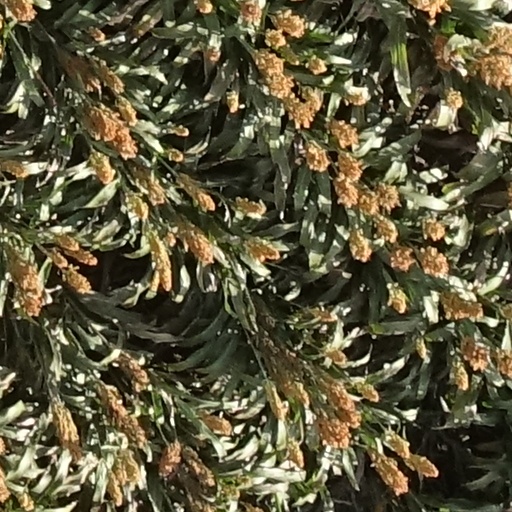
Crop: sorghum